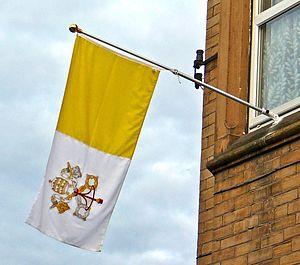
Hòa thượng Thích Quảng Đức, né Lâm Văn Tức en 1897 et mort le 11 juin 1963, est un bonze vietnamien, bouddhisme mahāyāna, célèbre pour s'être immolé par le feu le 11 juin 1963 à Saïgon, en signe de protestation contre la répression anti-bouddhiste ordonnée par le président catholique Ngô Đình Diệm.